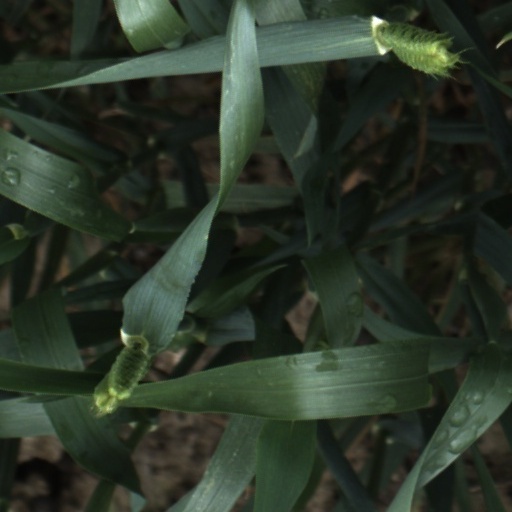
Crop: wheat